Moshood Abiola

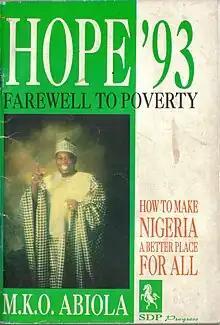
Moshood Abiola's Hope '93 political manifesto

For the 12 June 1993, presidential elections, Abiola's running mate was his primary opponent Baba Gana Kingibe. He defeated his rival, Bashir Tofa of the National Republican Convention. The election was declared Nigeria's freest and fairest presidential election by national and international observers, with Abiola even winning in his Northern opponent's home state of Kano. Abiola won at the national capital, Abuja, the military polling stations, and over two-thirds of Nigerian states. Men of Northern descent had largely dominated Nigeria's political landscape since independence; Moshood Abiola, a Southern Muslim, was able to secure a national mandate freely and fairly, unprecedented in Nigeria's history. However, the election was annulled by Ibrahim Babangida, causing a political crisis which led to General Sani Abacha seizing power later that year. During preparations for the 2011 Nigerian Presidential elections there were calls from several quarters to remember MKO Abiola.